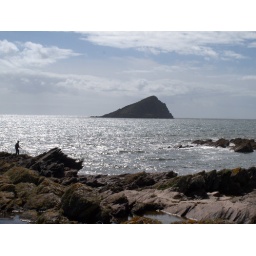
A lone fisherman taking a chance on Wembury beach rock with the Great Mew Stone in the far distance.